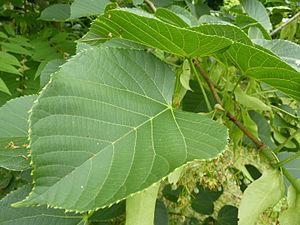
Tilia nobilis, le Tilleul noble est un arbre de la famille des Tiliaceae ou des Malvaceae, sous-famille des Tilioideae, selon la classification phylogénétique. Catalogue of Life.